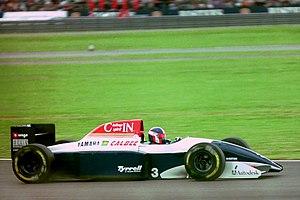
La Tyrrell 020C est la monoplace de Formule 1 engagée par l'écurie Tyrrell Racing dans le cadre de la première moitié du championnat du monde de Formule 1 1993. Elle est pilotée par le Japonais Ukyo Katayama, en provenance de l'écurie Larrousse, et l'Italien Andrea De Cesaris, qui effectue sa deuxième saison au sein de l'équipe britannique. Monoplace de transition en attendant la mise au point de la Tyrrell 021 pour le milieu de saison, la 020C est en réalité une Tyrrell 020B adaptée à la réglementation en vigueur. Toutefois, elle s'en distingue par son moteur Yamaha, qui est en fait un moteur Judd GV rebadgé, qui remplace le bloc Ilmor de la saison précédente.
Ukyo Katayama est un pilote automobile japonais né le 29 mai 1963 à Tokyo.